Phoenix Heights

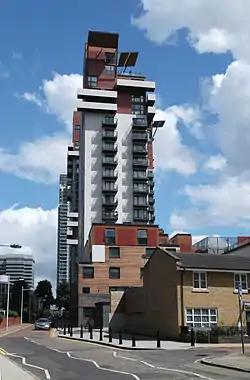

Phoenix Heights, also known as 4 Mastmaker Road, is a mixed tenure residential development in the Millwall area of London, near to South Quay DLR station. It forms a social housing commitment developed as part of the nearby Pan Peninsula project.